Larry Parks

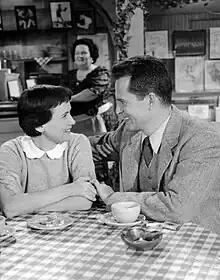
Parks with Teresa Wright in "The Happiest Day", a 1954 Ford Theatre presentation.

Now that Parks was a full-fledged star, Columbia kept him busy in elaborate productions. He appeared opposite the studio's biggest star, Rita Hayworth, in "Down to Earth" (1947), a musical sequel to Columbia's 1941 fantasy "Here Comes Mr. Jordan". Exhibitors voted him one of America's biggest boxoffice stars, ranking at #15. Columbia tried to mold him into a dashing, romantic leading man by casting him in two swashbucklers, "The Swordsman" (1948) and "The Gallant Blade" (1948, filmed in Cinecolor).